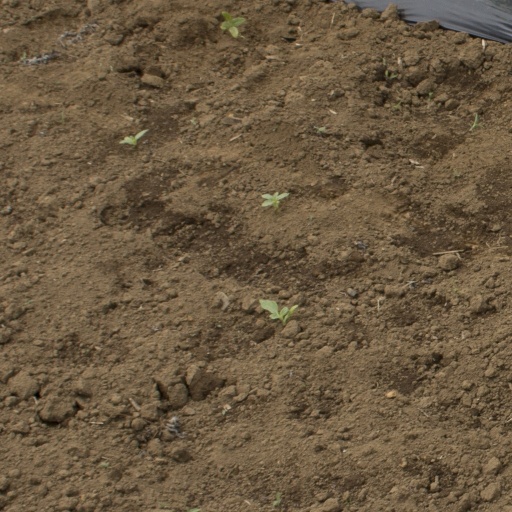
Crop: Jerusalem artichoke